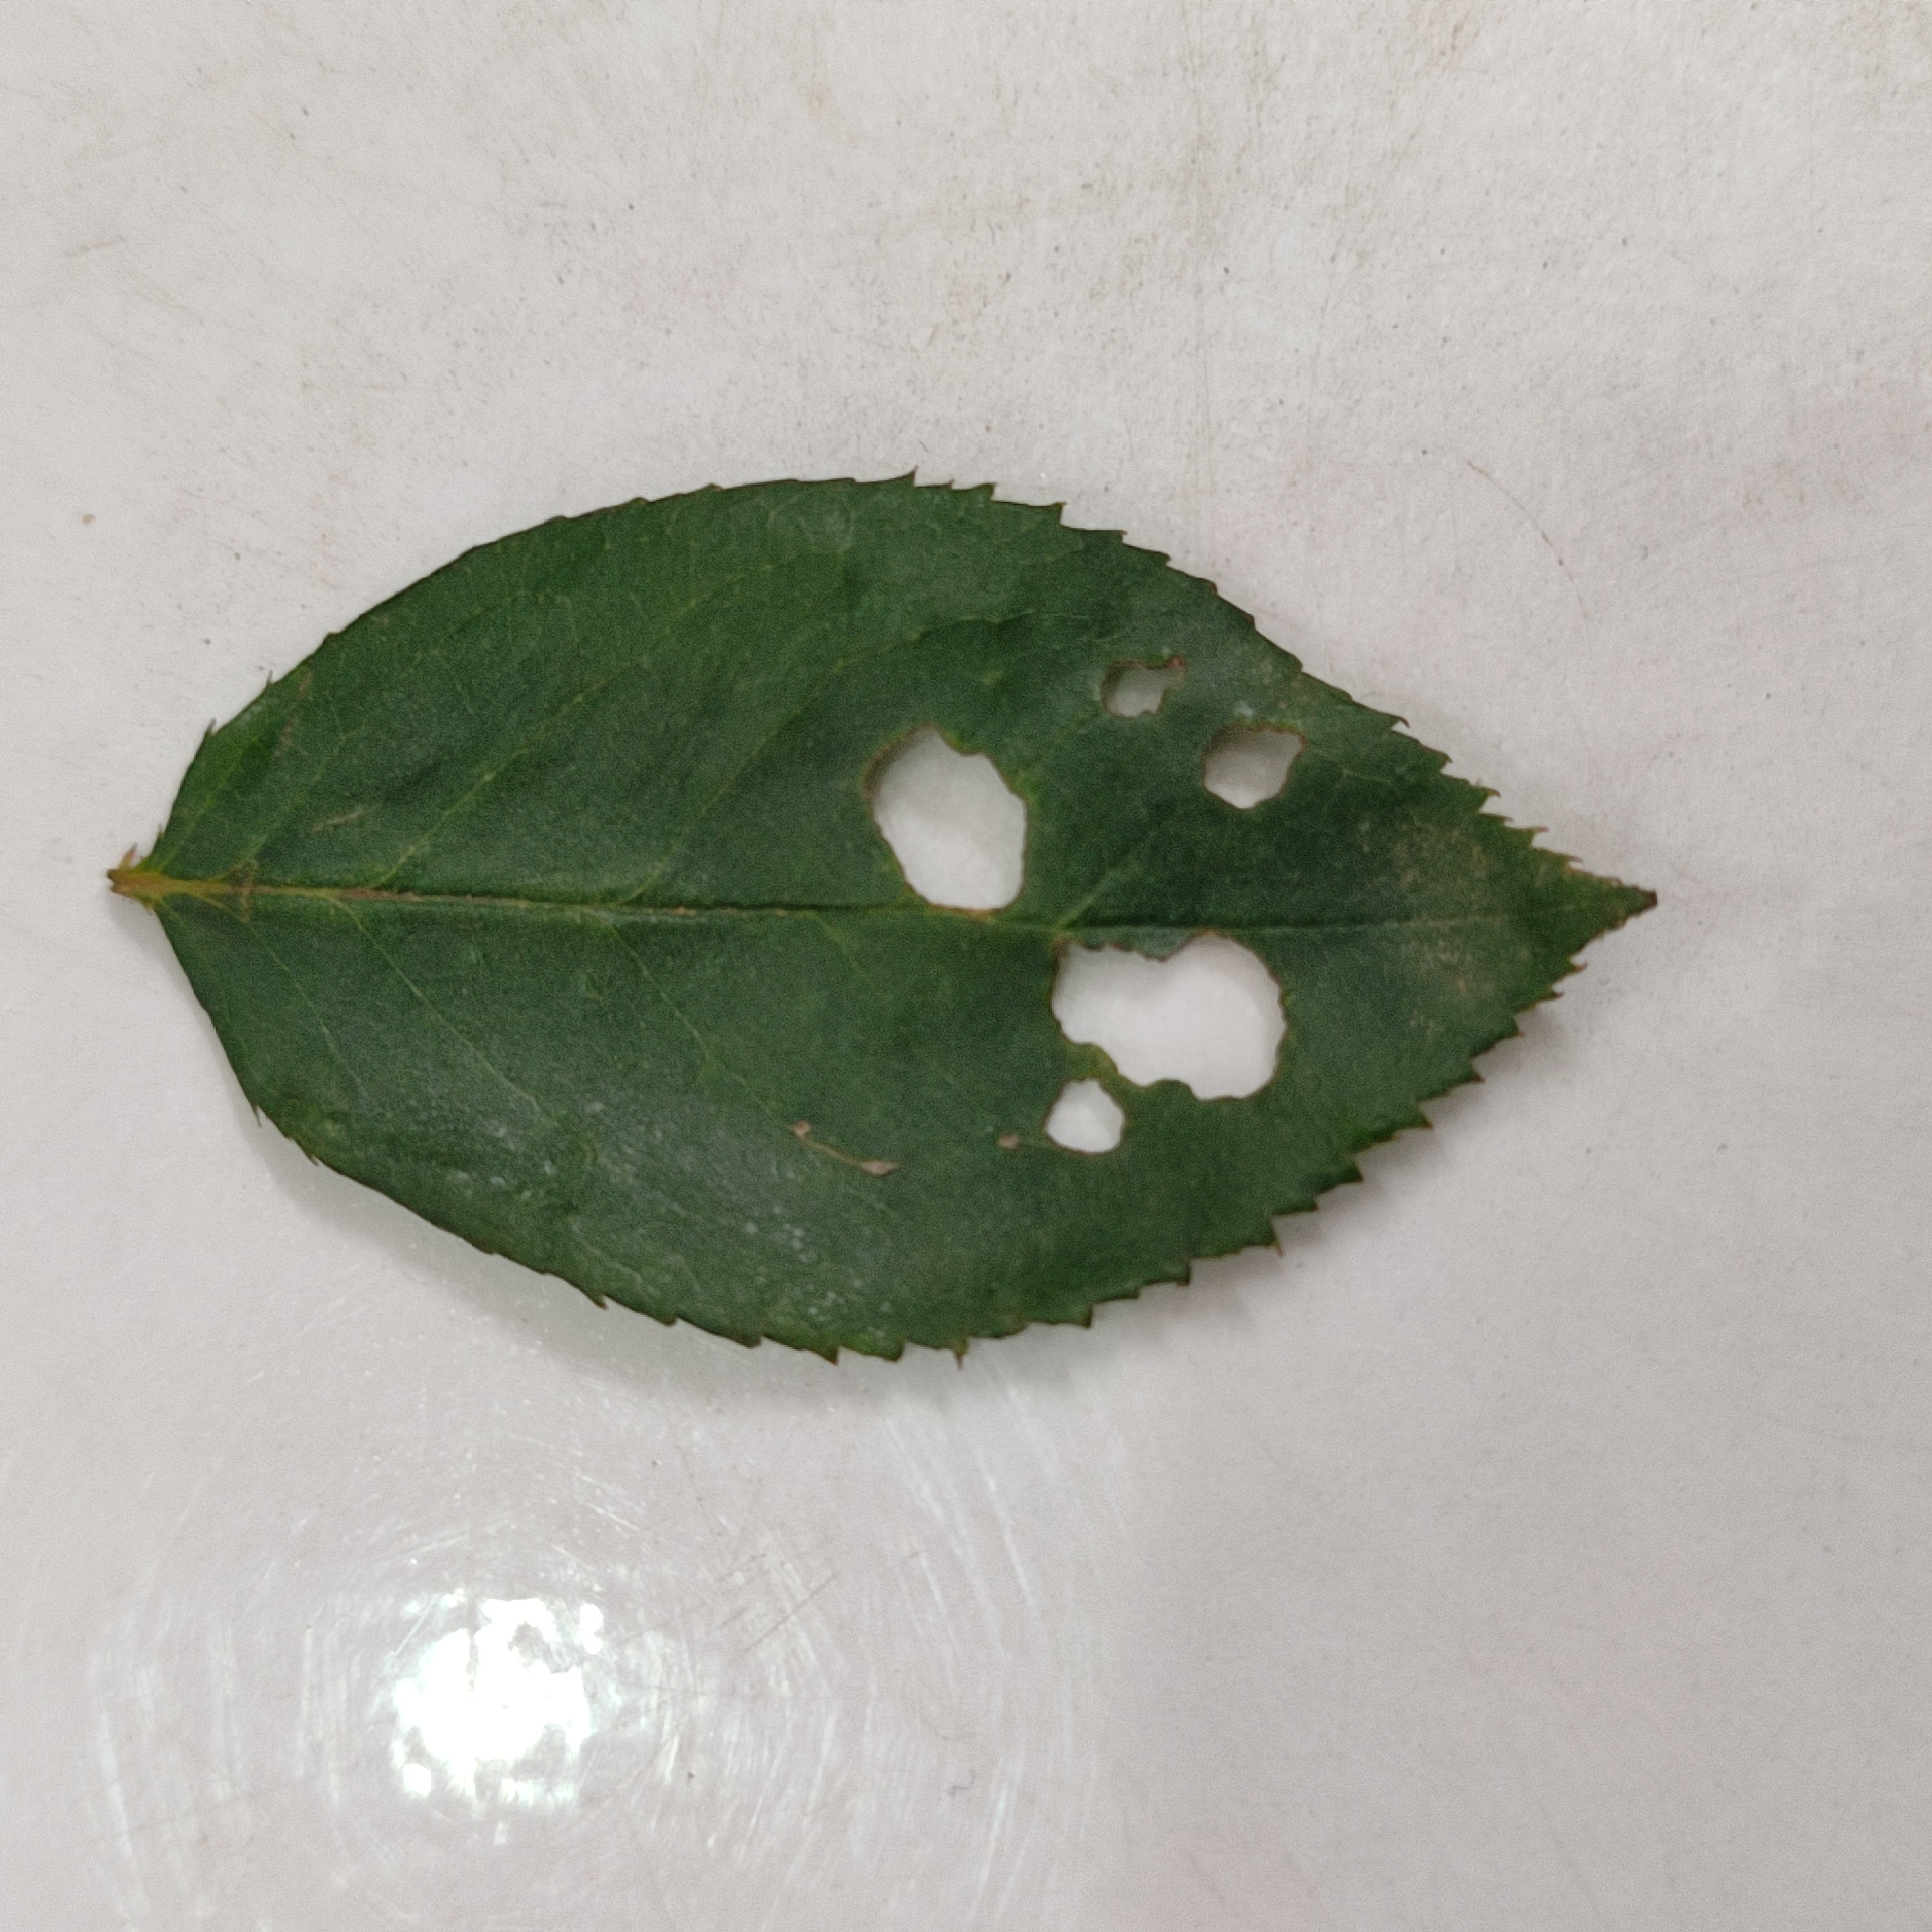
Label: Insect Hole